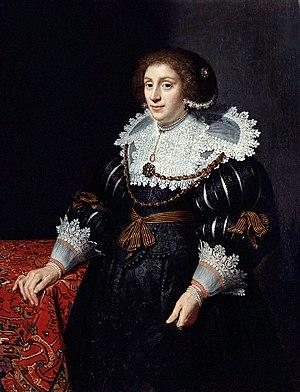
Cet article répertorie les peintres majeurs et le nombre de leurs peintures faisant partie de la collection de peintures du musée des Beaux-Arts de Lyon, qui est exposée dans les trente-cinq salles du département des peintures du musée. Plus de sept cents peintures, sur les près de deux mille que possède le musée, sont exposées en permanence. Répondant à la visée encyclopédique du musée des Beaux-Arts de Lyon, ces peintures couvrent une large période allant du XIVᵉ siècle à nos jours et illustrent la plupart des courants picturaux européens, offrant un bon panorama de la peinture en Europe à travers les âges. Les artistes sont regroupés par écoles ou nationalités.